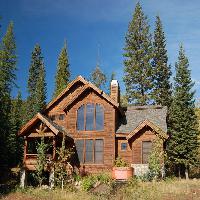
Weather: sun or clear